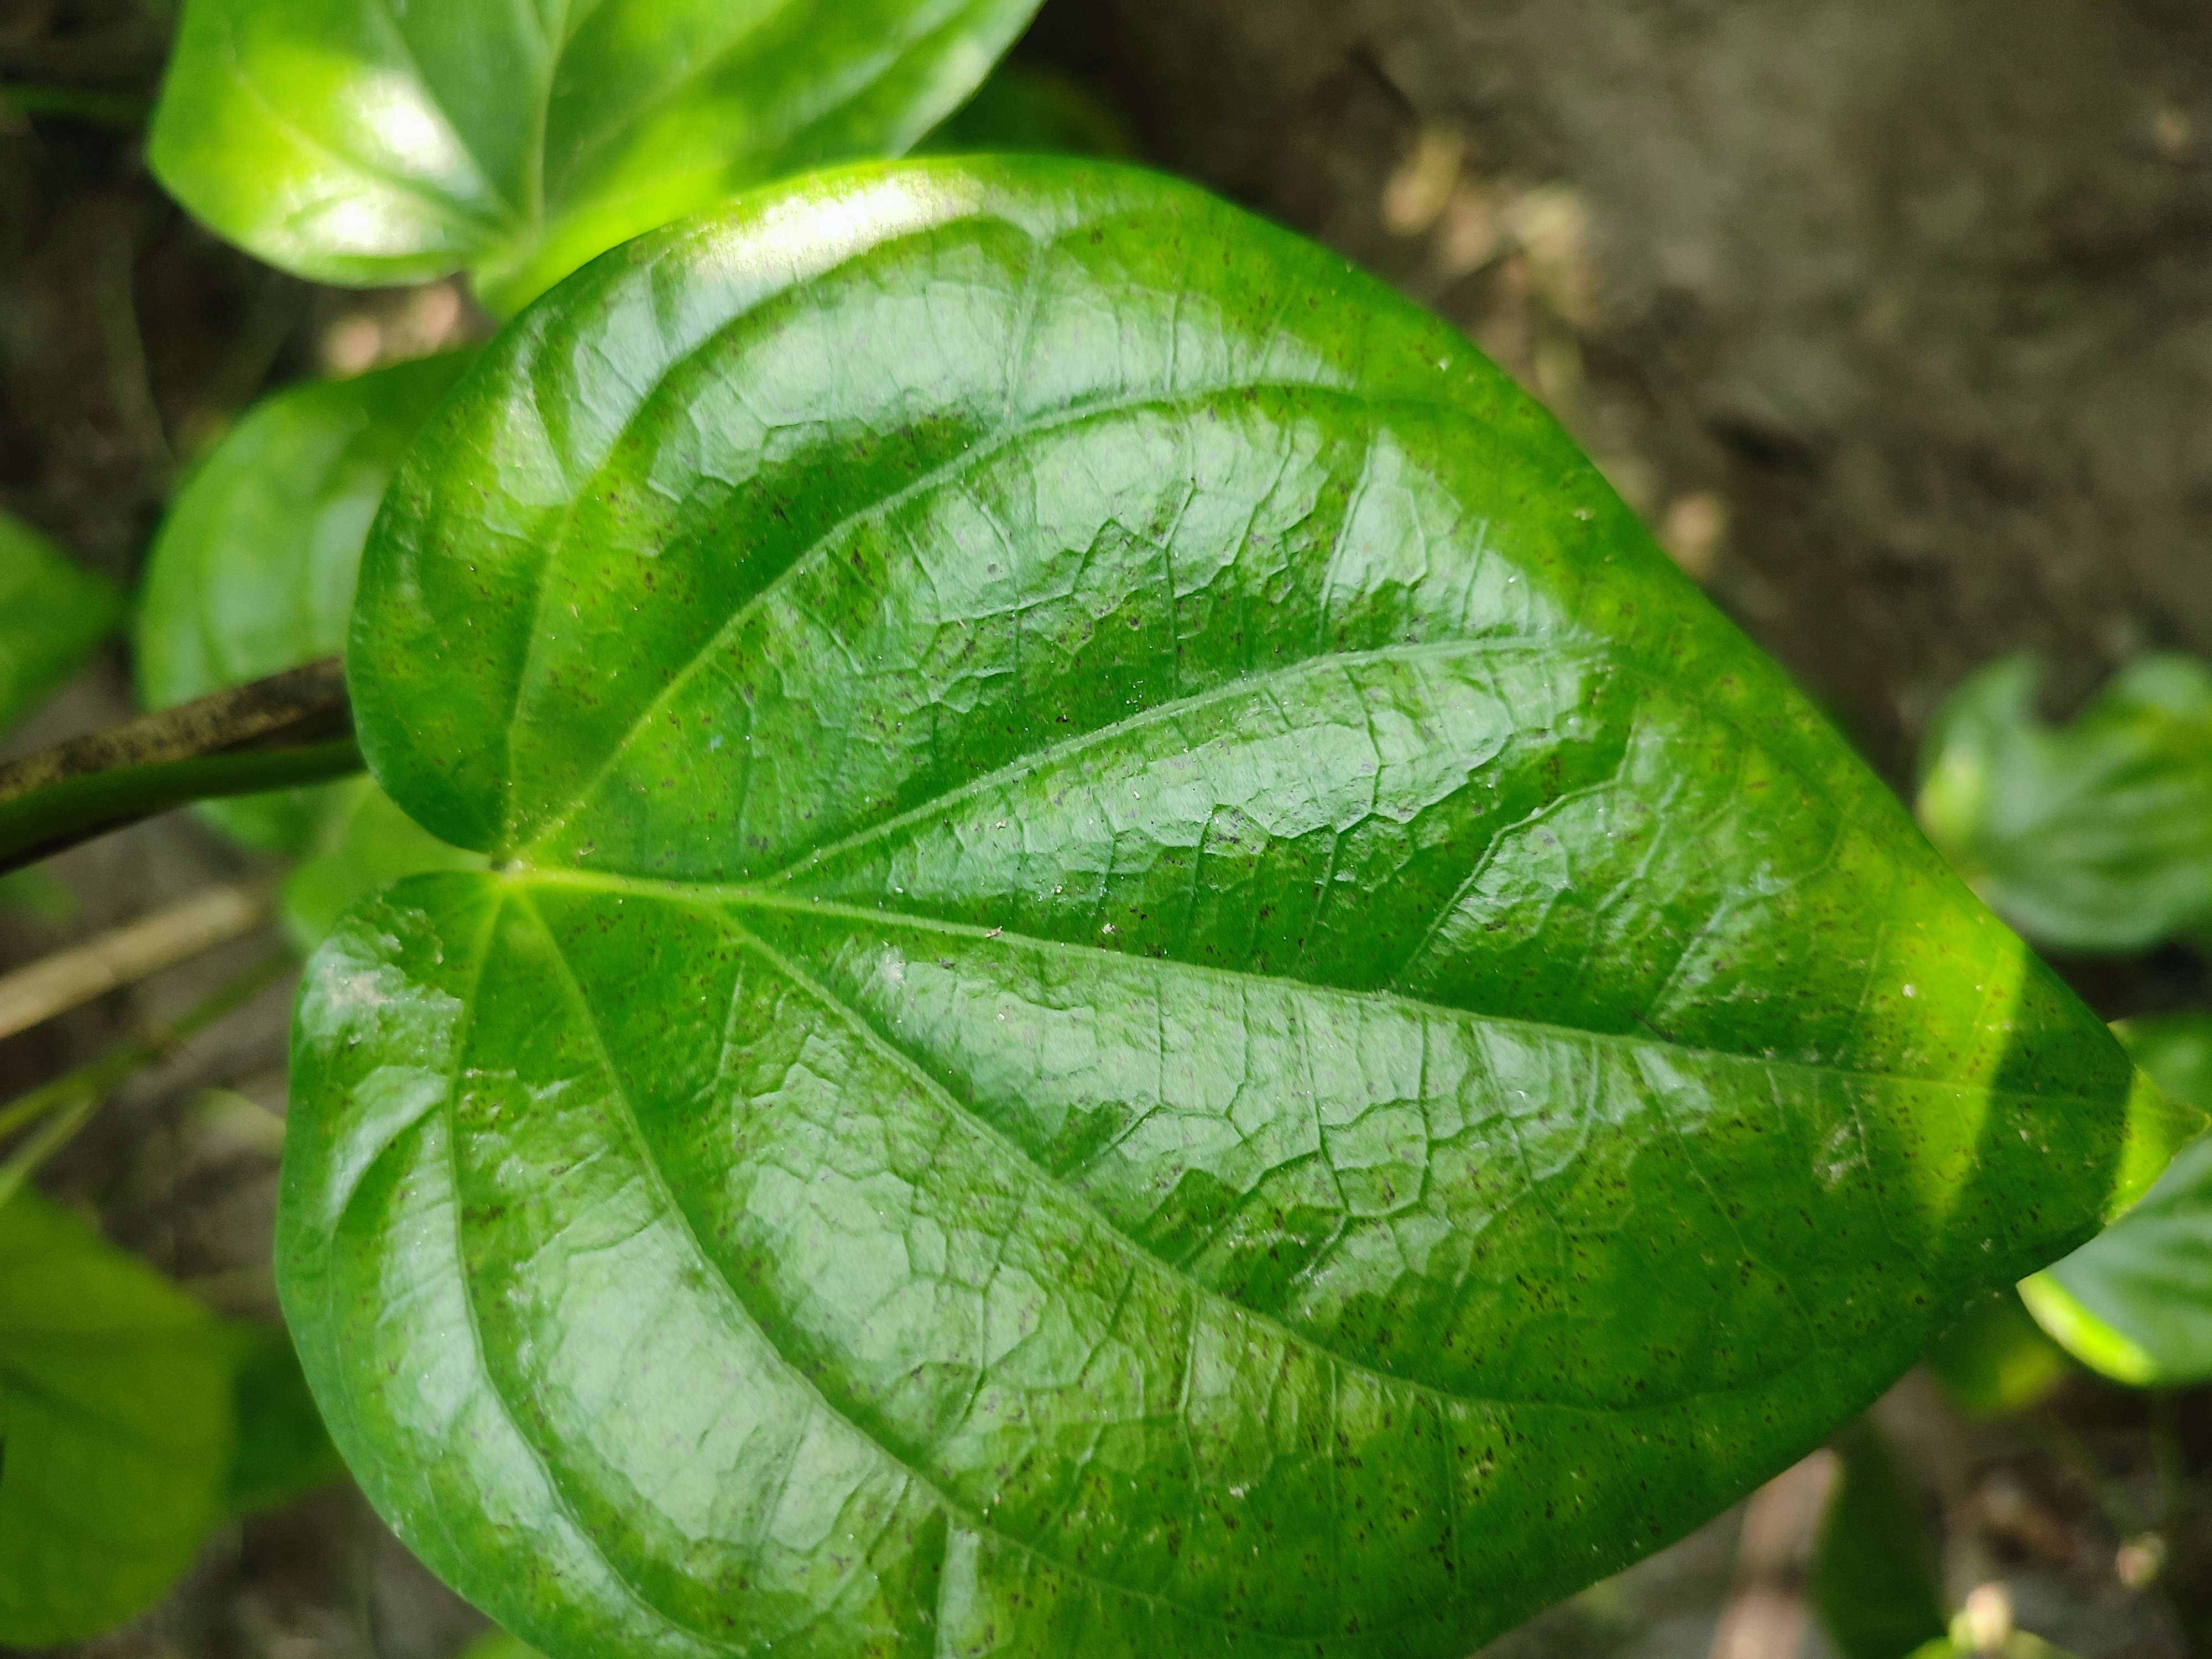
Label: Healthy_Leaf